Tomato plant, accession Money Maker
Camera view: bottom (45 deg); turntable rotation: 180 degrees
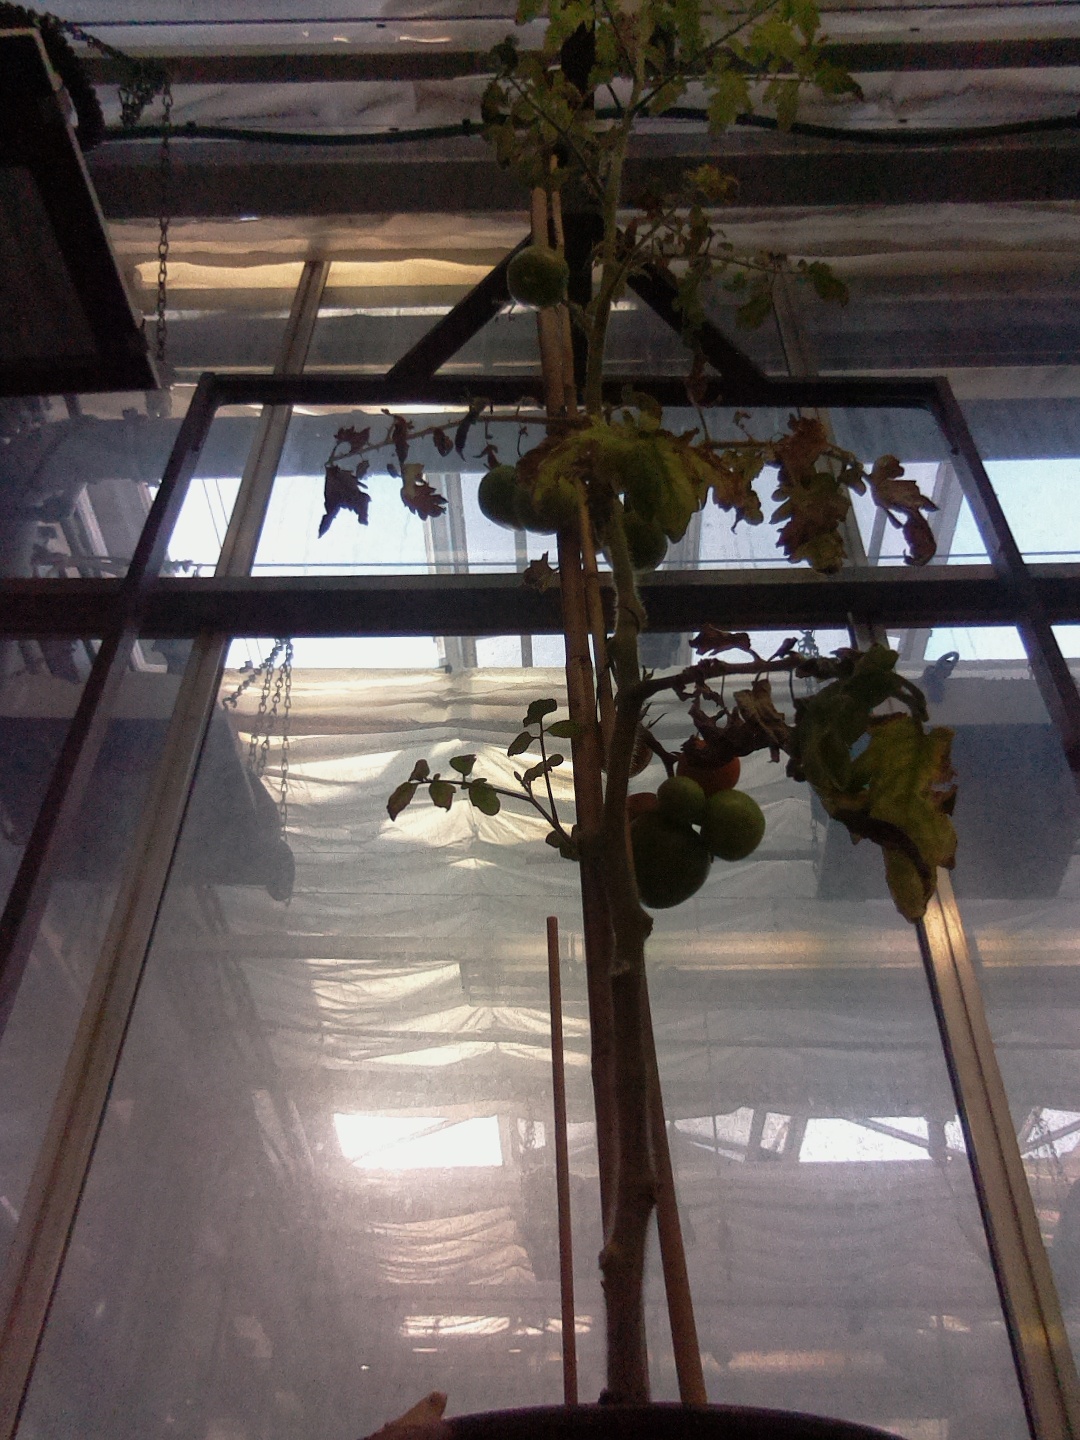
BBCH growth stage 83: 30%-40% of fruits show typical fully ripe color